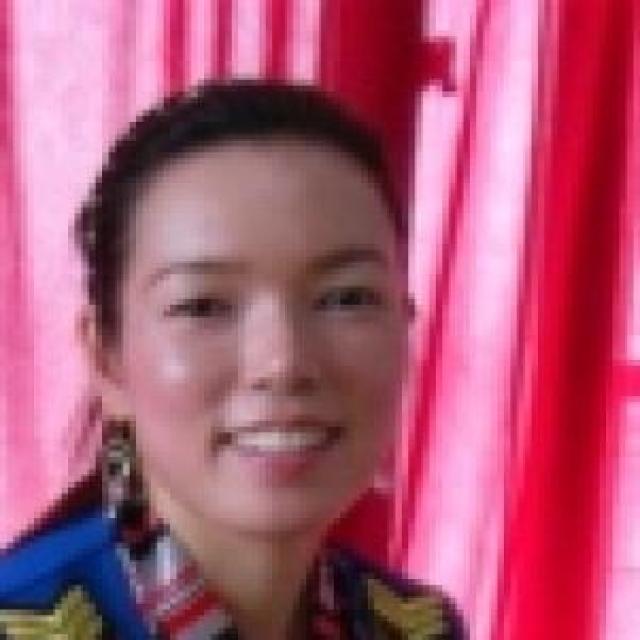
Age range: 21-44